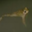
Label: frog